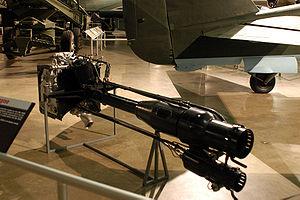
Le Walter HWK 109-509 était un moteur-fusée à ergols liquides, développé au cours de la Seconde Guerre mondiale à partir de 1943 par le constructeur allemand Hellmuth Walter Kommanditgesellschaft. Il propulsait les intercepteurs à moteur-fusée Messerschmitt Me 163 Komet et Bachem Ba 349 Natter.